Studio City (Macau)

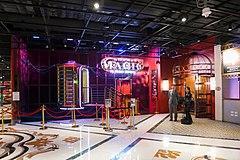
The House of Magic

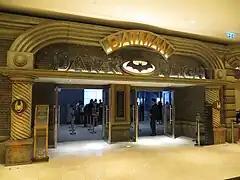
Batman: Dark Flight attraction entrance.

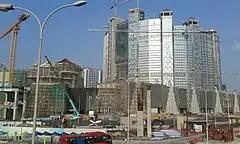
Studio City Macao under construction in January 2015.

Inspired by the Golden Age of Hollywood, the cinematic-themed resort comprises a 30,000-square-foot Family Entertainment Center in collaboration with Time Warner Inc. subsidiaries Warner Bros and DC Comics. The entertainment center features DC Comics characters, such as Superman, Wonder Woman and The Flash.